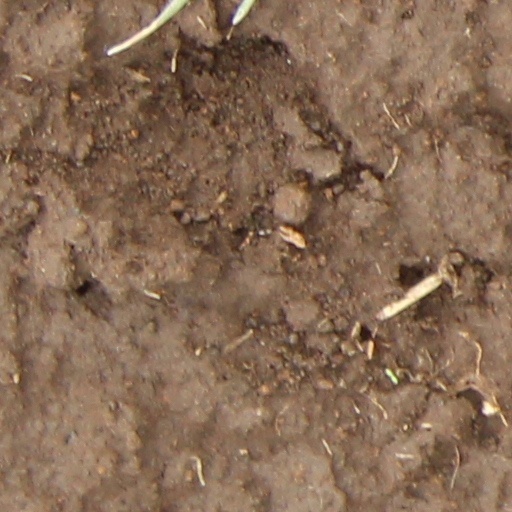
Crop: wheat